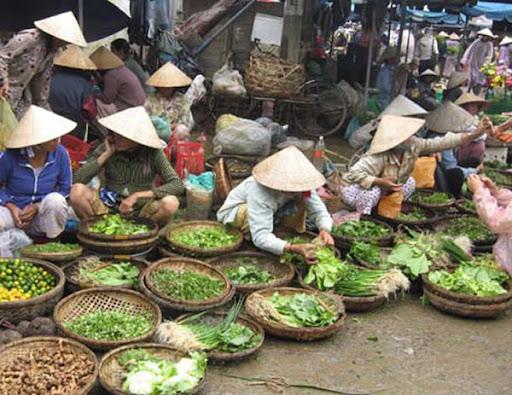
rau xanh các loại đang được người ta bày bán ở chỗ này